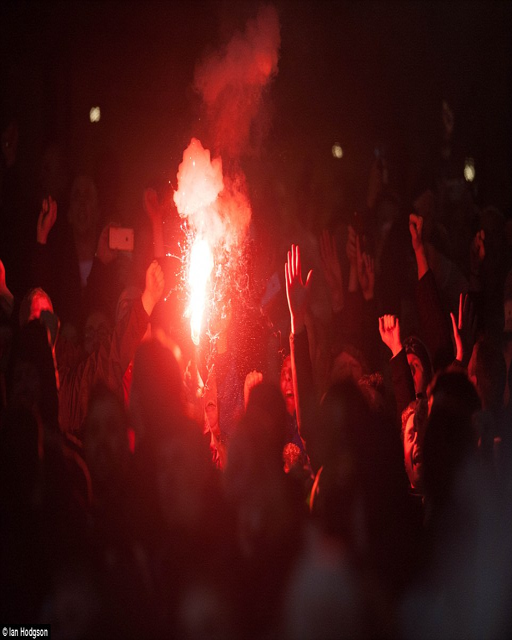
sports association could take action after the flare was lit following strike that sealed the aggregate victory